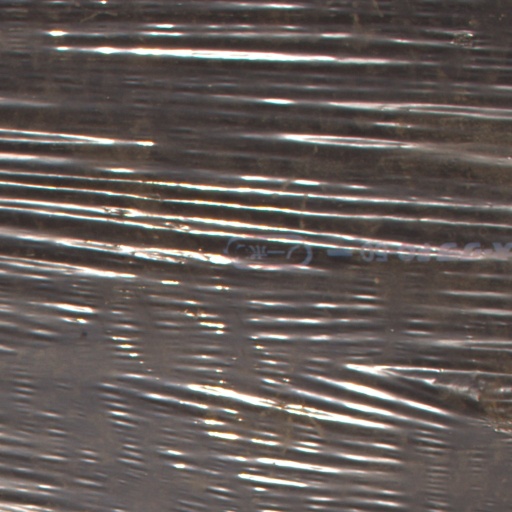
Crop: Jerusalem artichoke